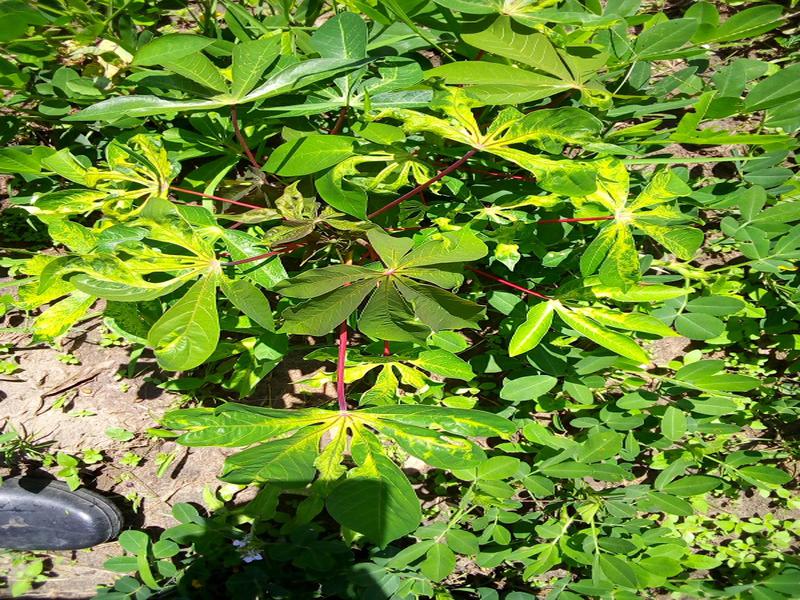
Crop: cassava
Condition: mosaic_disease